Thrissur Pooram (film)

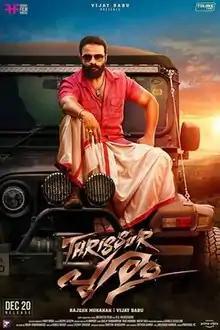
Theatrical release poster

Thrissur Pooram is a 2019 Indian Malayalam-language action film directed by Rajesh Mohan and written by Ratheesh Vegha who also composed the music. It stars Jayasurya, Swathi Reddy, Sabumon Abdusamad, Vijay Babu, Sudev Nair, T.G. Ravi, Sreejith Ravi, Manikuttan, Indrans, Sudheer Karamana, Sadiq, Valsala Menon, and Mallika Sukumaran. The film follows the tale of the young gangster, Pullu Giri, in the city of Thrissur.